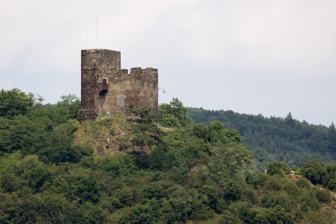
Building: Nollig Castle
Country: Germany
Year built: 1300
Castle ruin near Lorch, Hesse, Germany Nollig Castle Ruine Nollig Lorch, Hesse Nollig Castle Coordinates 50°2′50″N 7°48′0″E / 50.04722°N 7.80000°E / 50.04722; 7.80000 Site history Built 1300 Nollig Castle ( German : Ruine Nollig ) is a ruin above the village of Lorch in Hesse , Germany . Notes Wikimedia Commons has media related to Ruine Nollig .